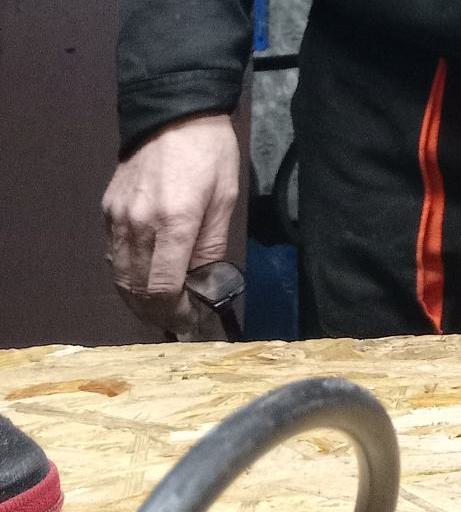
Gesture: no_gesture